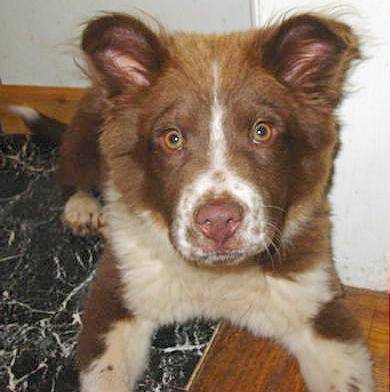
Label: dog